Snowden (film)

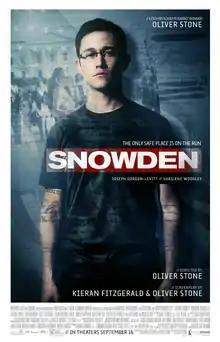
Theatrical release poster

Snowden is a 2016 biographical thriller film directed by Oliver Stone and written by Stone and Kieran Fitzgerald. Based on the books "The Snowden Files" (2014) by Luke Harding and "Time of the Octopus" (2015) by Anatoly Kucherena, the film stars Joseph Gordon-Levitt as Edward Snowden, a Central Intelligence Agency (CIA) subcontractor and whistleblower who copied and leaked highly classified information from the National Security Agency (NSA) beginning in 2013. In addition to Gordon-Levitt, the film features an ensemble cast including Shailene Woodley, Melissa Leo, Zachary Quinto, Tom Wilkinson, Scott Eastwood, Logan Marshall-Green, Timothy Olyphant, Ben Schnetzer, LaKeith Lee Stanfield, Rhys Ifans and Nicolas Cage. An international co-production of Germany, France, and the United States, principal photography began on February 16, 2015, in Munich.